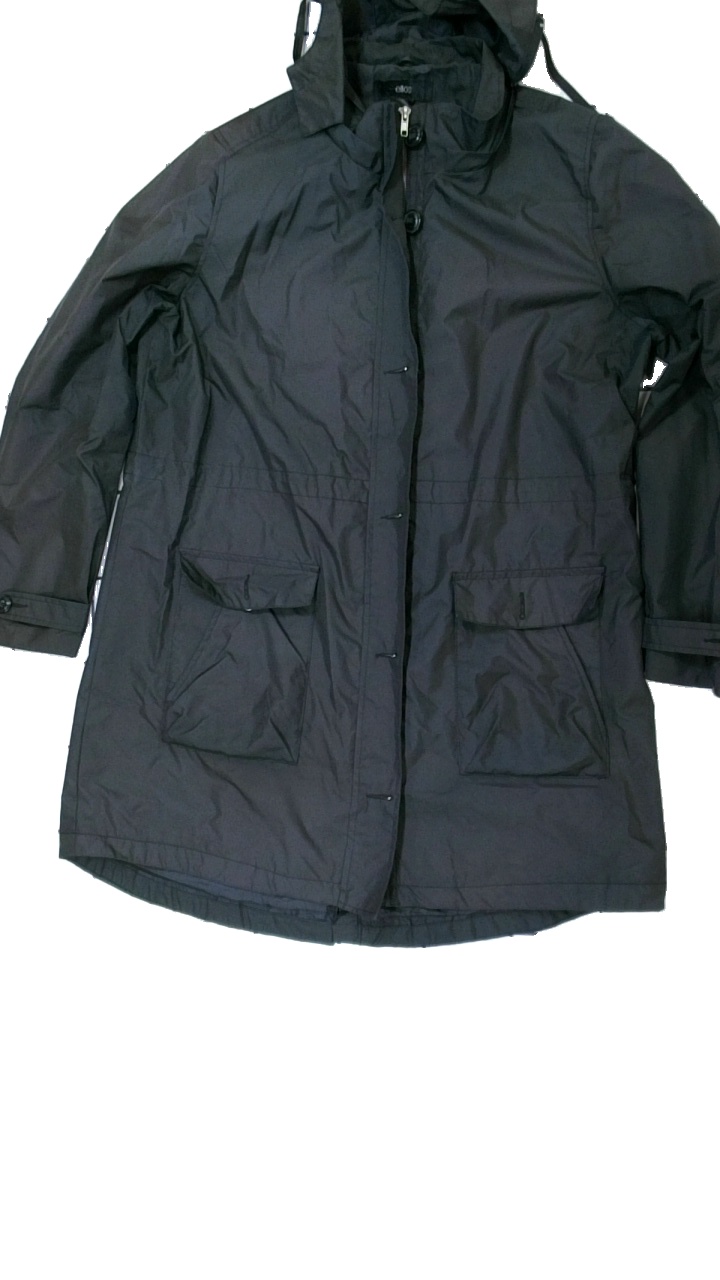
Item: Jacket (Ladies)
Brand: Ellos
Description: svart jacka med fläckar bak
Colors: Black
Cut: Regular
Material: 100% polyester
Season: All
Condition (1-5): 3
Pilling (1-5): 5
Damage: fläckar
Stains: Major
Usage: Export
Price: <50